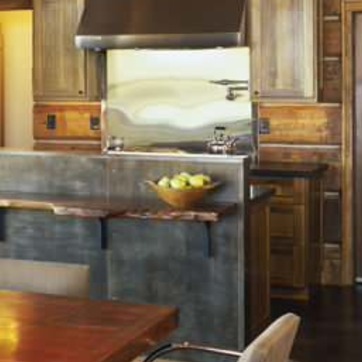
Material: food